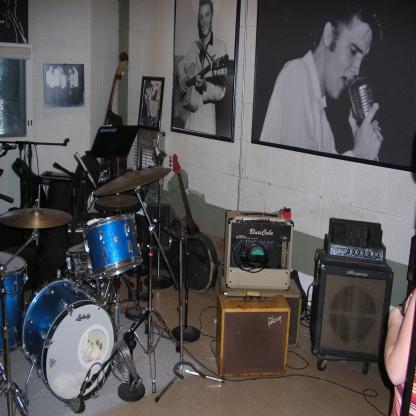
Scene: Indoor